2017 WTA Finals

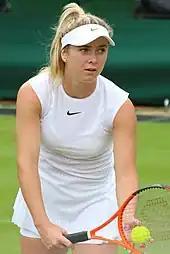
Svitolina won three Premier 5 titles.

Elina Svitolina had an impressive year, putting together the best season of her career which included a tour-leading five titles. She opened her season in Brisbane with a semifinal loss to eventual champion Karolína Plíšková. At the Australian Open, she fell in three sets to Anastasia Pavlyuchenkova in the third round. Her next two tournaments ended with a trophy, defeating Peng Shuai in the final of Taipei, before coming away victorious in Dubai against Caroline Wozniacki. However, her next three tournaments were not as successful, retiring in the second round in Kuala Lumpur and suffering early exits in Indian Wells and Miami.